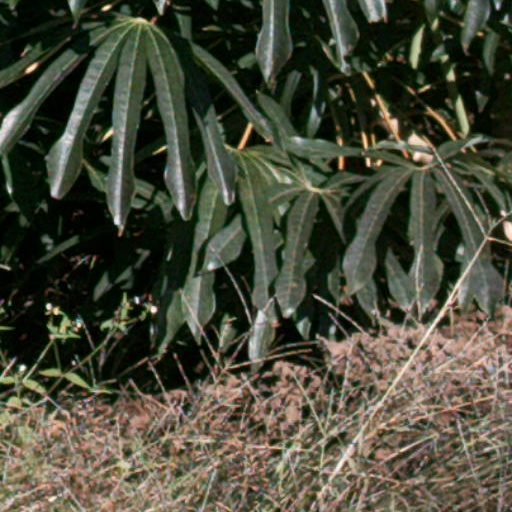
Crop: cassava